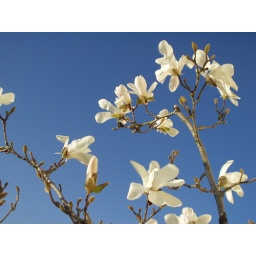
White magnolia tree flowering on my parents' roof terrace in early March.